Vehicle registration plates of Romania

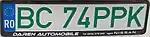
Green plate from Bacău county

The long-term temporary plates are similar to the short-term plates but use a black inscription instead of red and the number never starts with zero. Additionally, on the right side there is a red strip containing the end date of the plate's validity in YY/MM format.